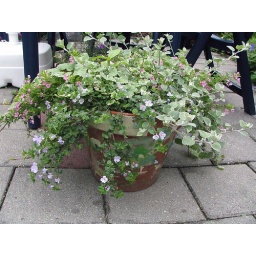
plants in pot